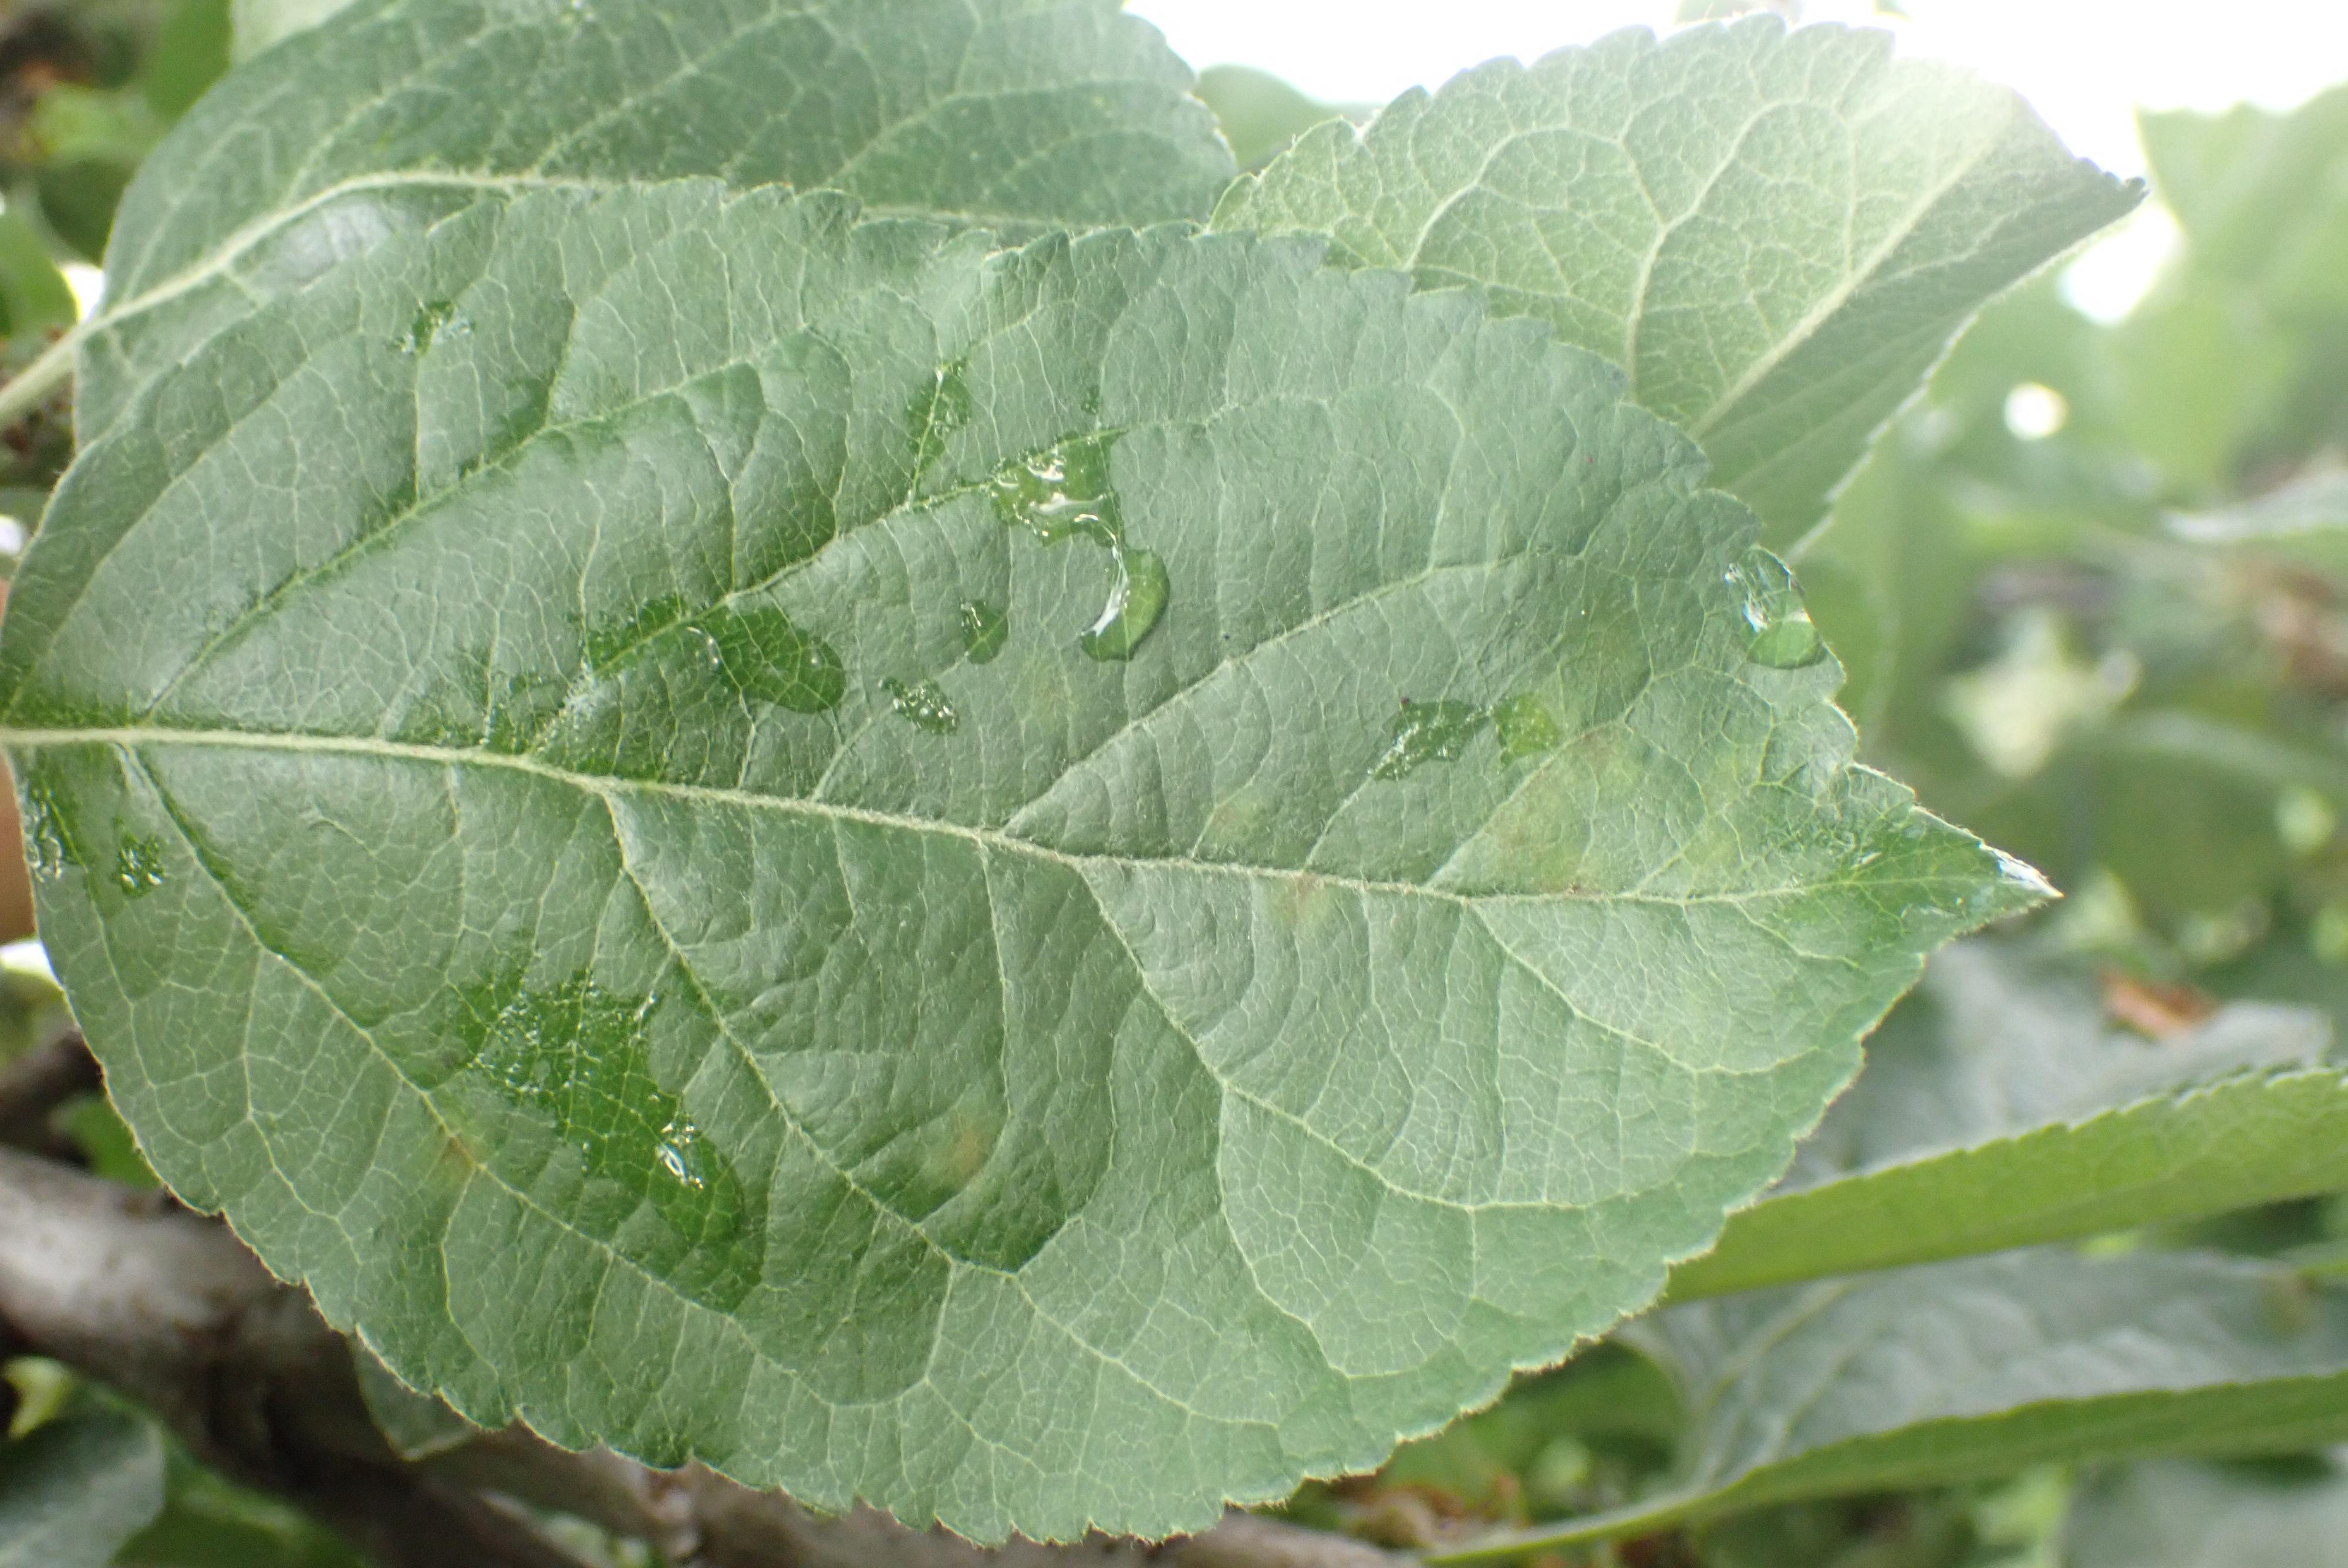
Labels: scab